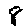
Label: 8